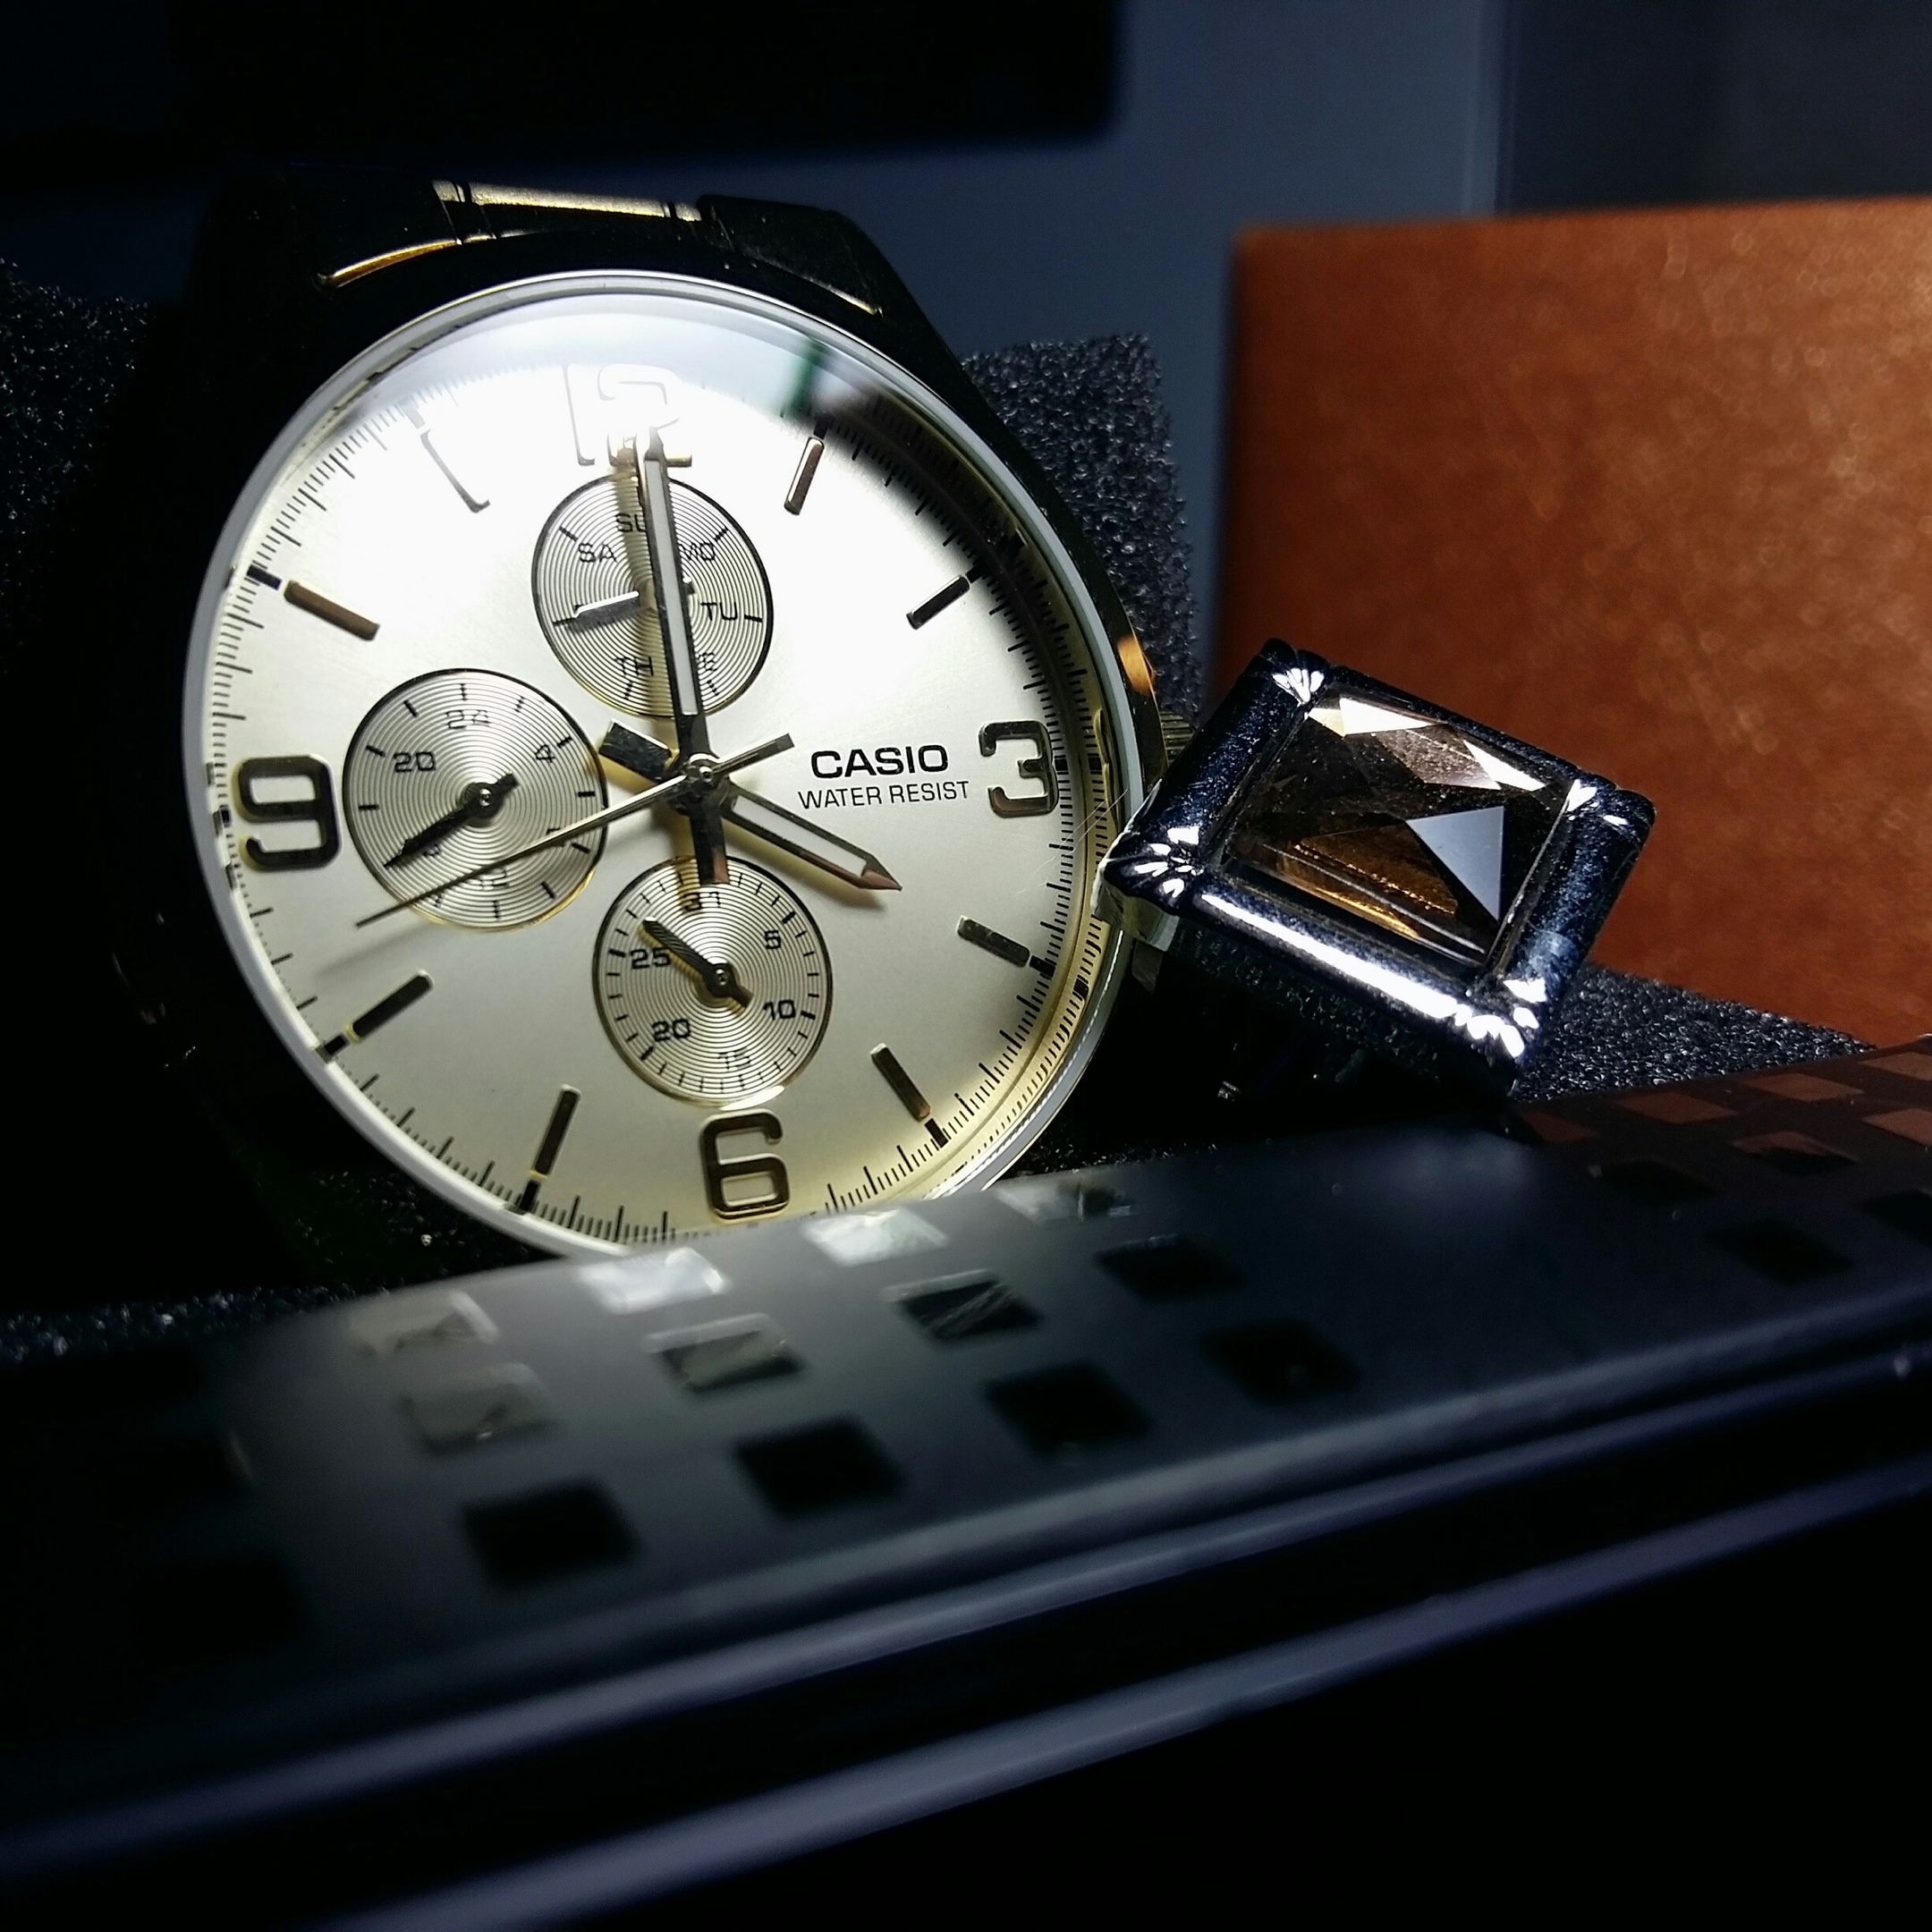
clock, watch, Analog watch, watch accessory, fashion accessory, still life photography, jewellery, Material property, silver, brand, strap